Everson (footballer, born 1990)

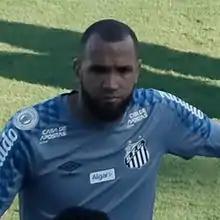
Everson with Santos in 2019

Everson Felipe Marques Pires (born 22 July 1990), simply known as Everson, is a Brazilian professional footballer who plays as a goalkeeper for Atlético Mineiro.